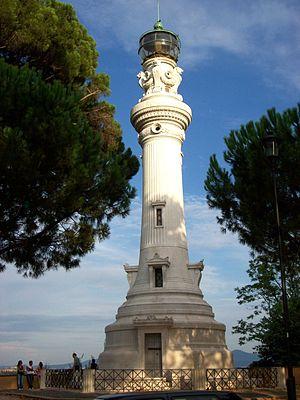
Le Janicule est situé sur la rive droite du Tibre, au sud de la cité du Vatican. Elle est considérée comme la huitième colline de Rome, en référence aux sept collines de Rome. Situé en bordure de l'ager Vaticanus, la colline est parfois confondue avec le Mons Vaticanus. Aujourd'hui elle fait partie du rione Trastevere.
Manfredo Manfredi en italien : [maɱˈfreːdo maɱˈfreːdi] né à Plaisance le 16 avril 1859, et mort dans la même ville le 13 octobre 1927, est un architecte italien.
Le phare du Janicule est également appelé phare de Rome ou phare des Italiens d'Argentine. Il se trouve sur la colline du Janicule, dans le Rione Trastevere. Situé à des dizaines de kilomètres de la côte, il n'est pas utilisé pour la navigation, mais est l'un des monuments les plus connus du parc du Janicule.